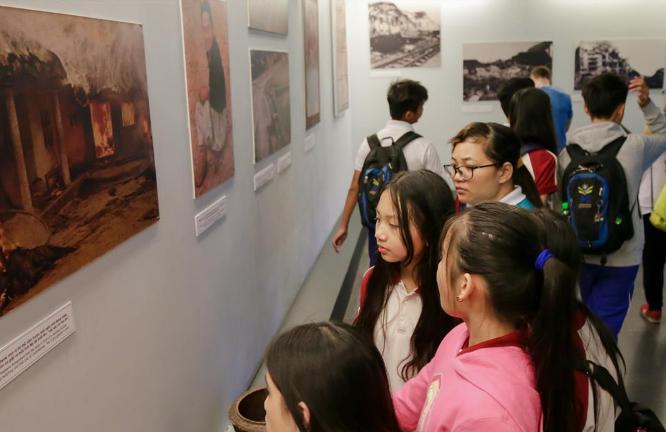
có nhiều bức tranh và bức ảnh được trưng bày trong căn phòng